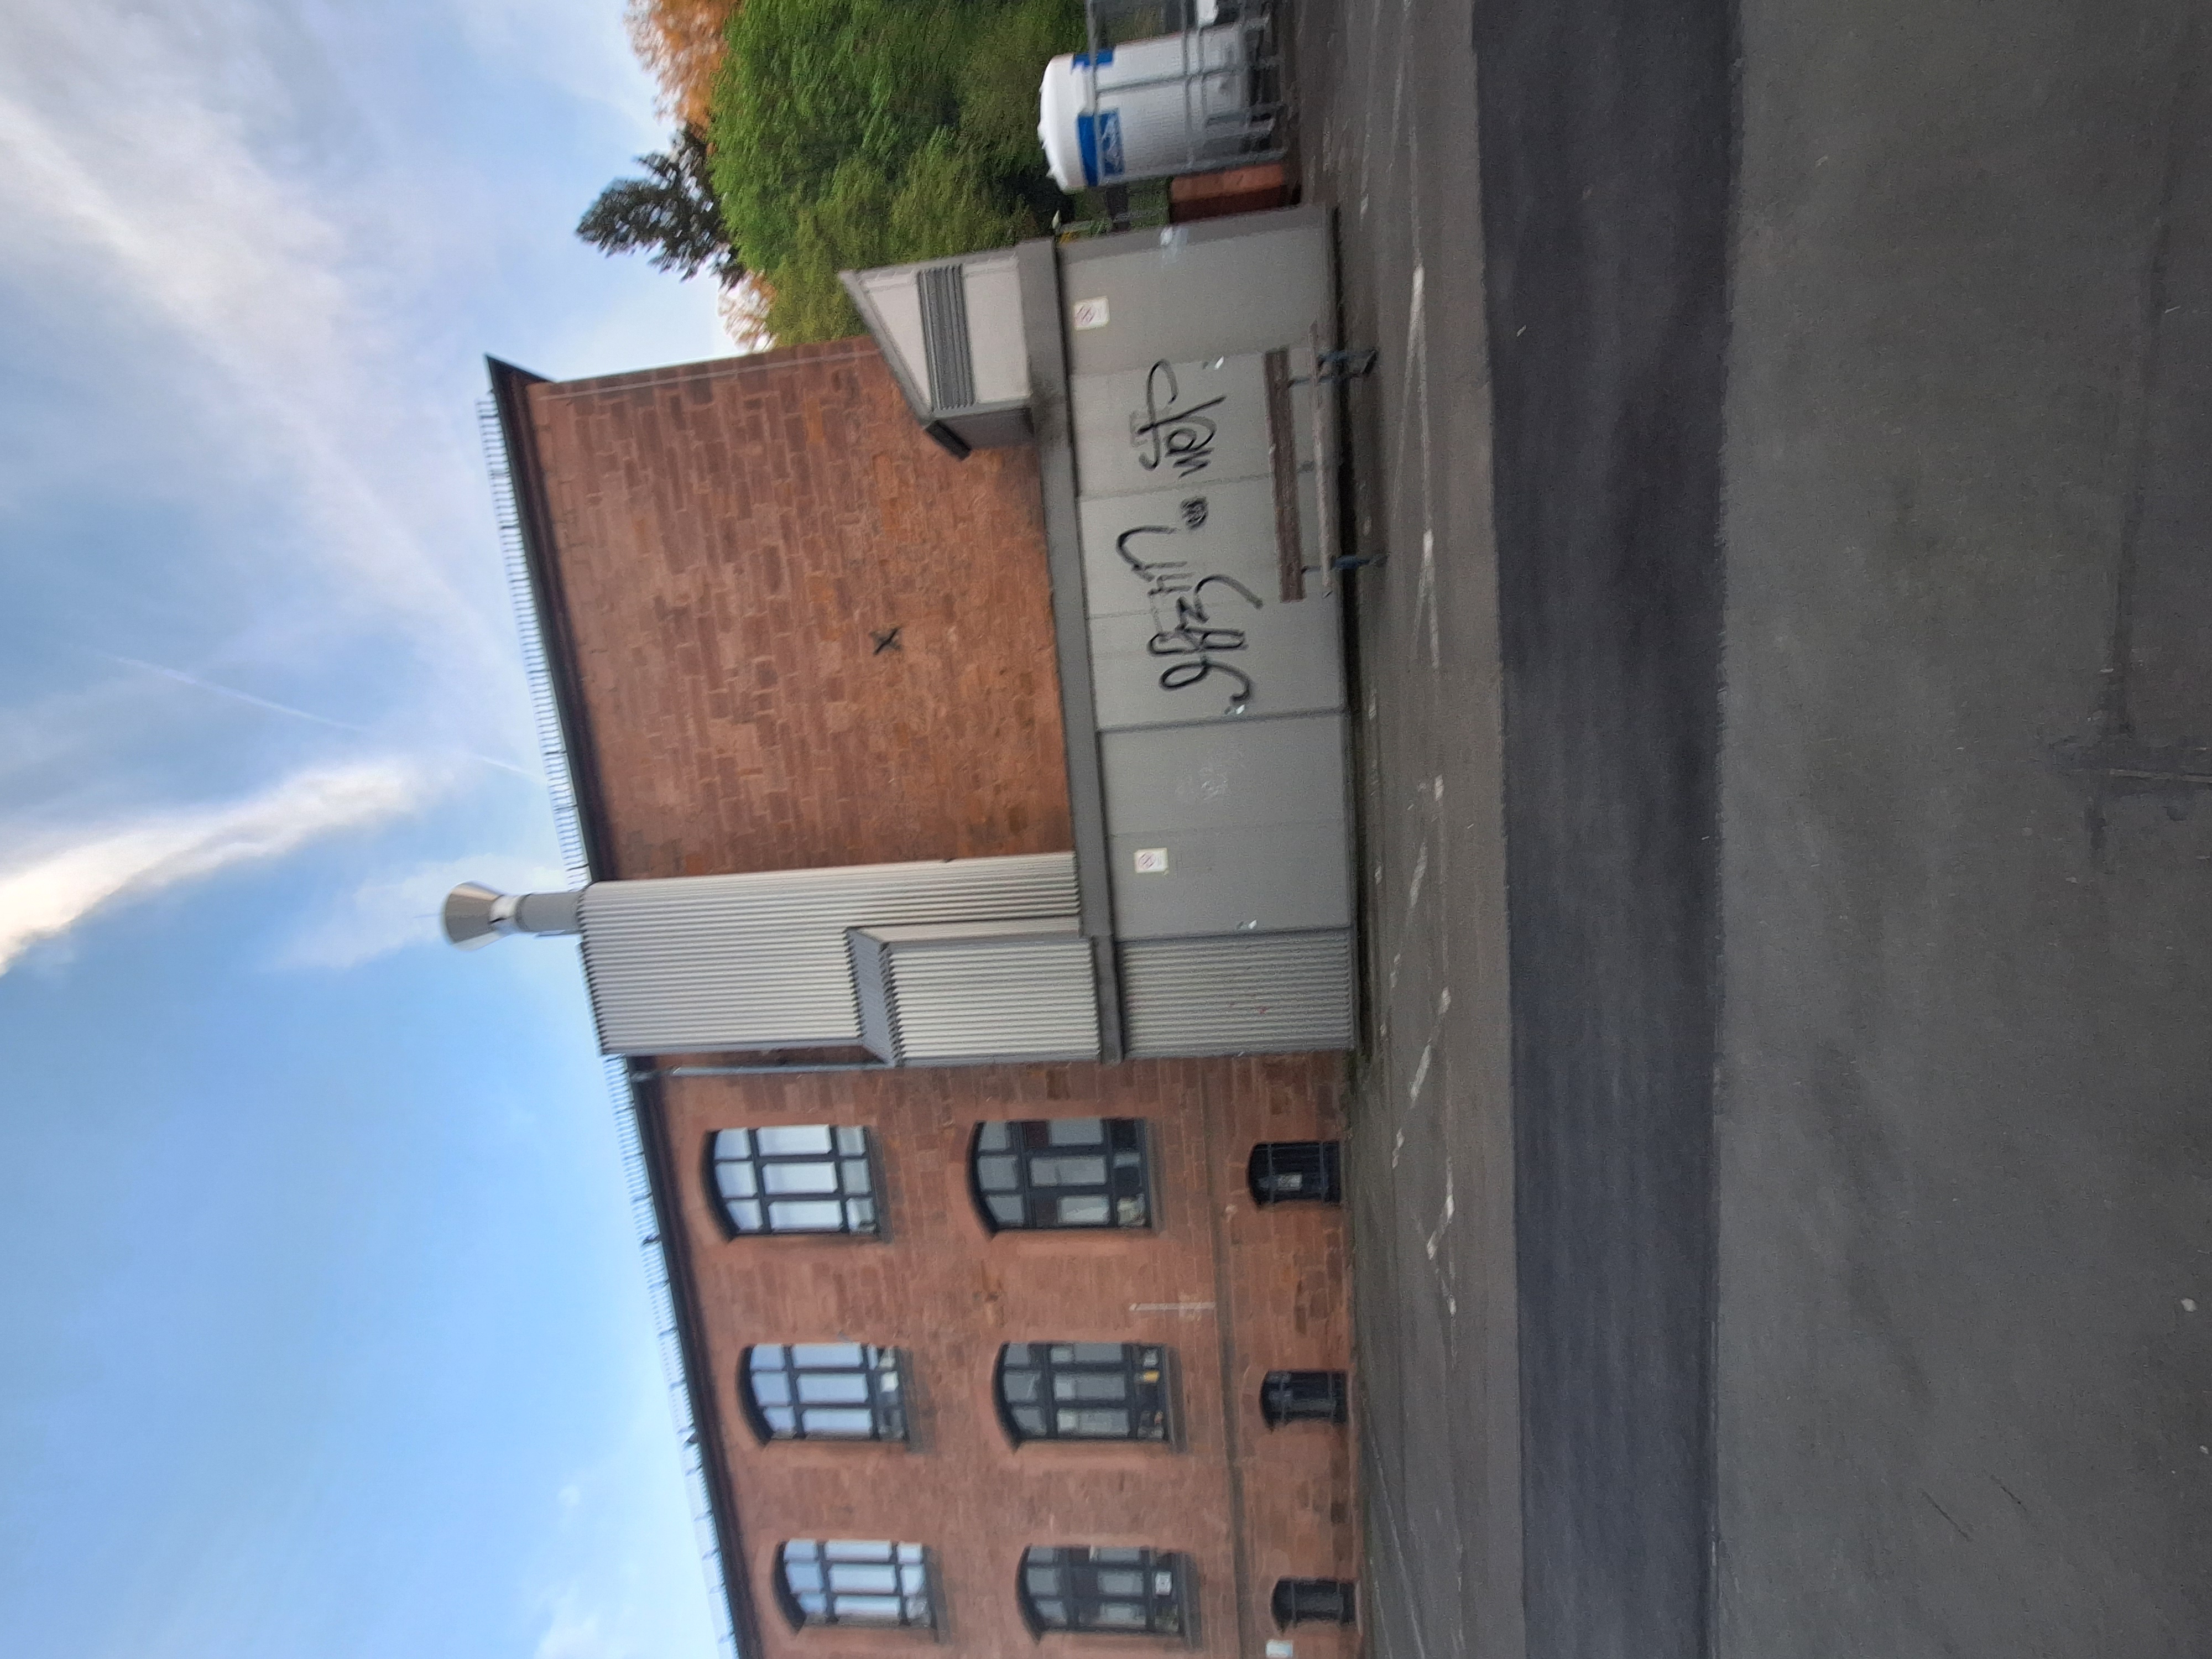
Building: Marbacher Weg 6